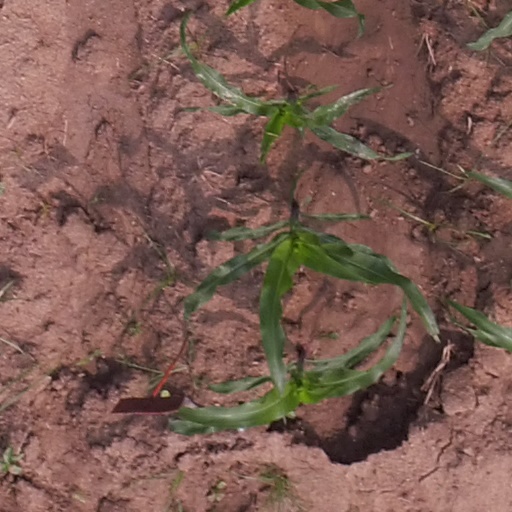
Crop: maize; corn